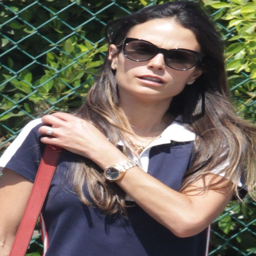
actor arrives at a hair salon